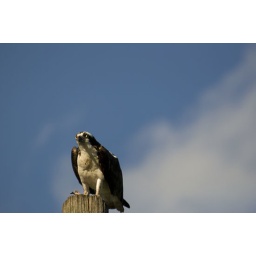
osprey eating large brown trout on pole on Fountain Street in Cambridge